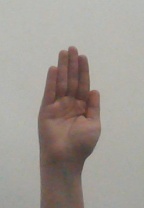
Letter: seen